Craig Mabbitt

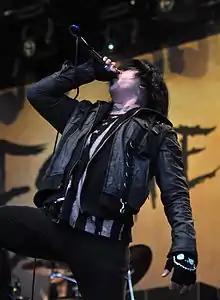
Craig Mabbitt in 2013

Craig Edward Mabbitt (born April 9, 1987) is an American singer and the lead vocalist for the rock band Escape the Fate. He was formerly the lead vocalist for the bands Blessthefall and The Word Alive. He is also the current lead vocalist of his side-project band Dead Rabbitts.